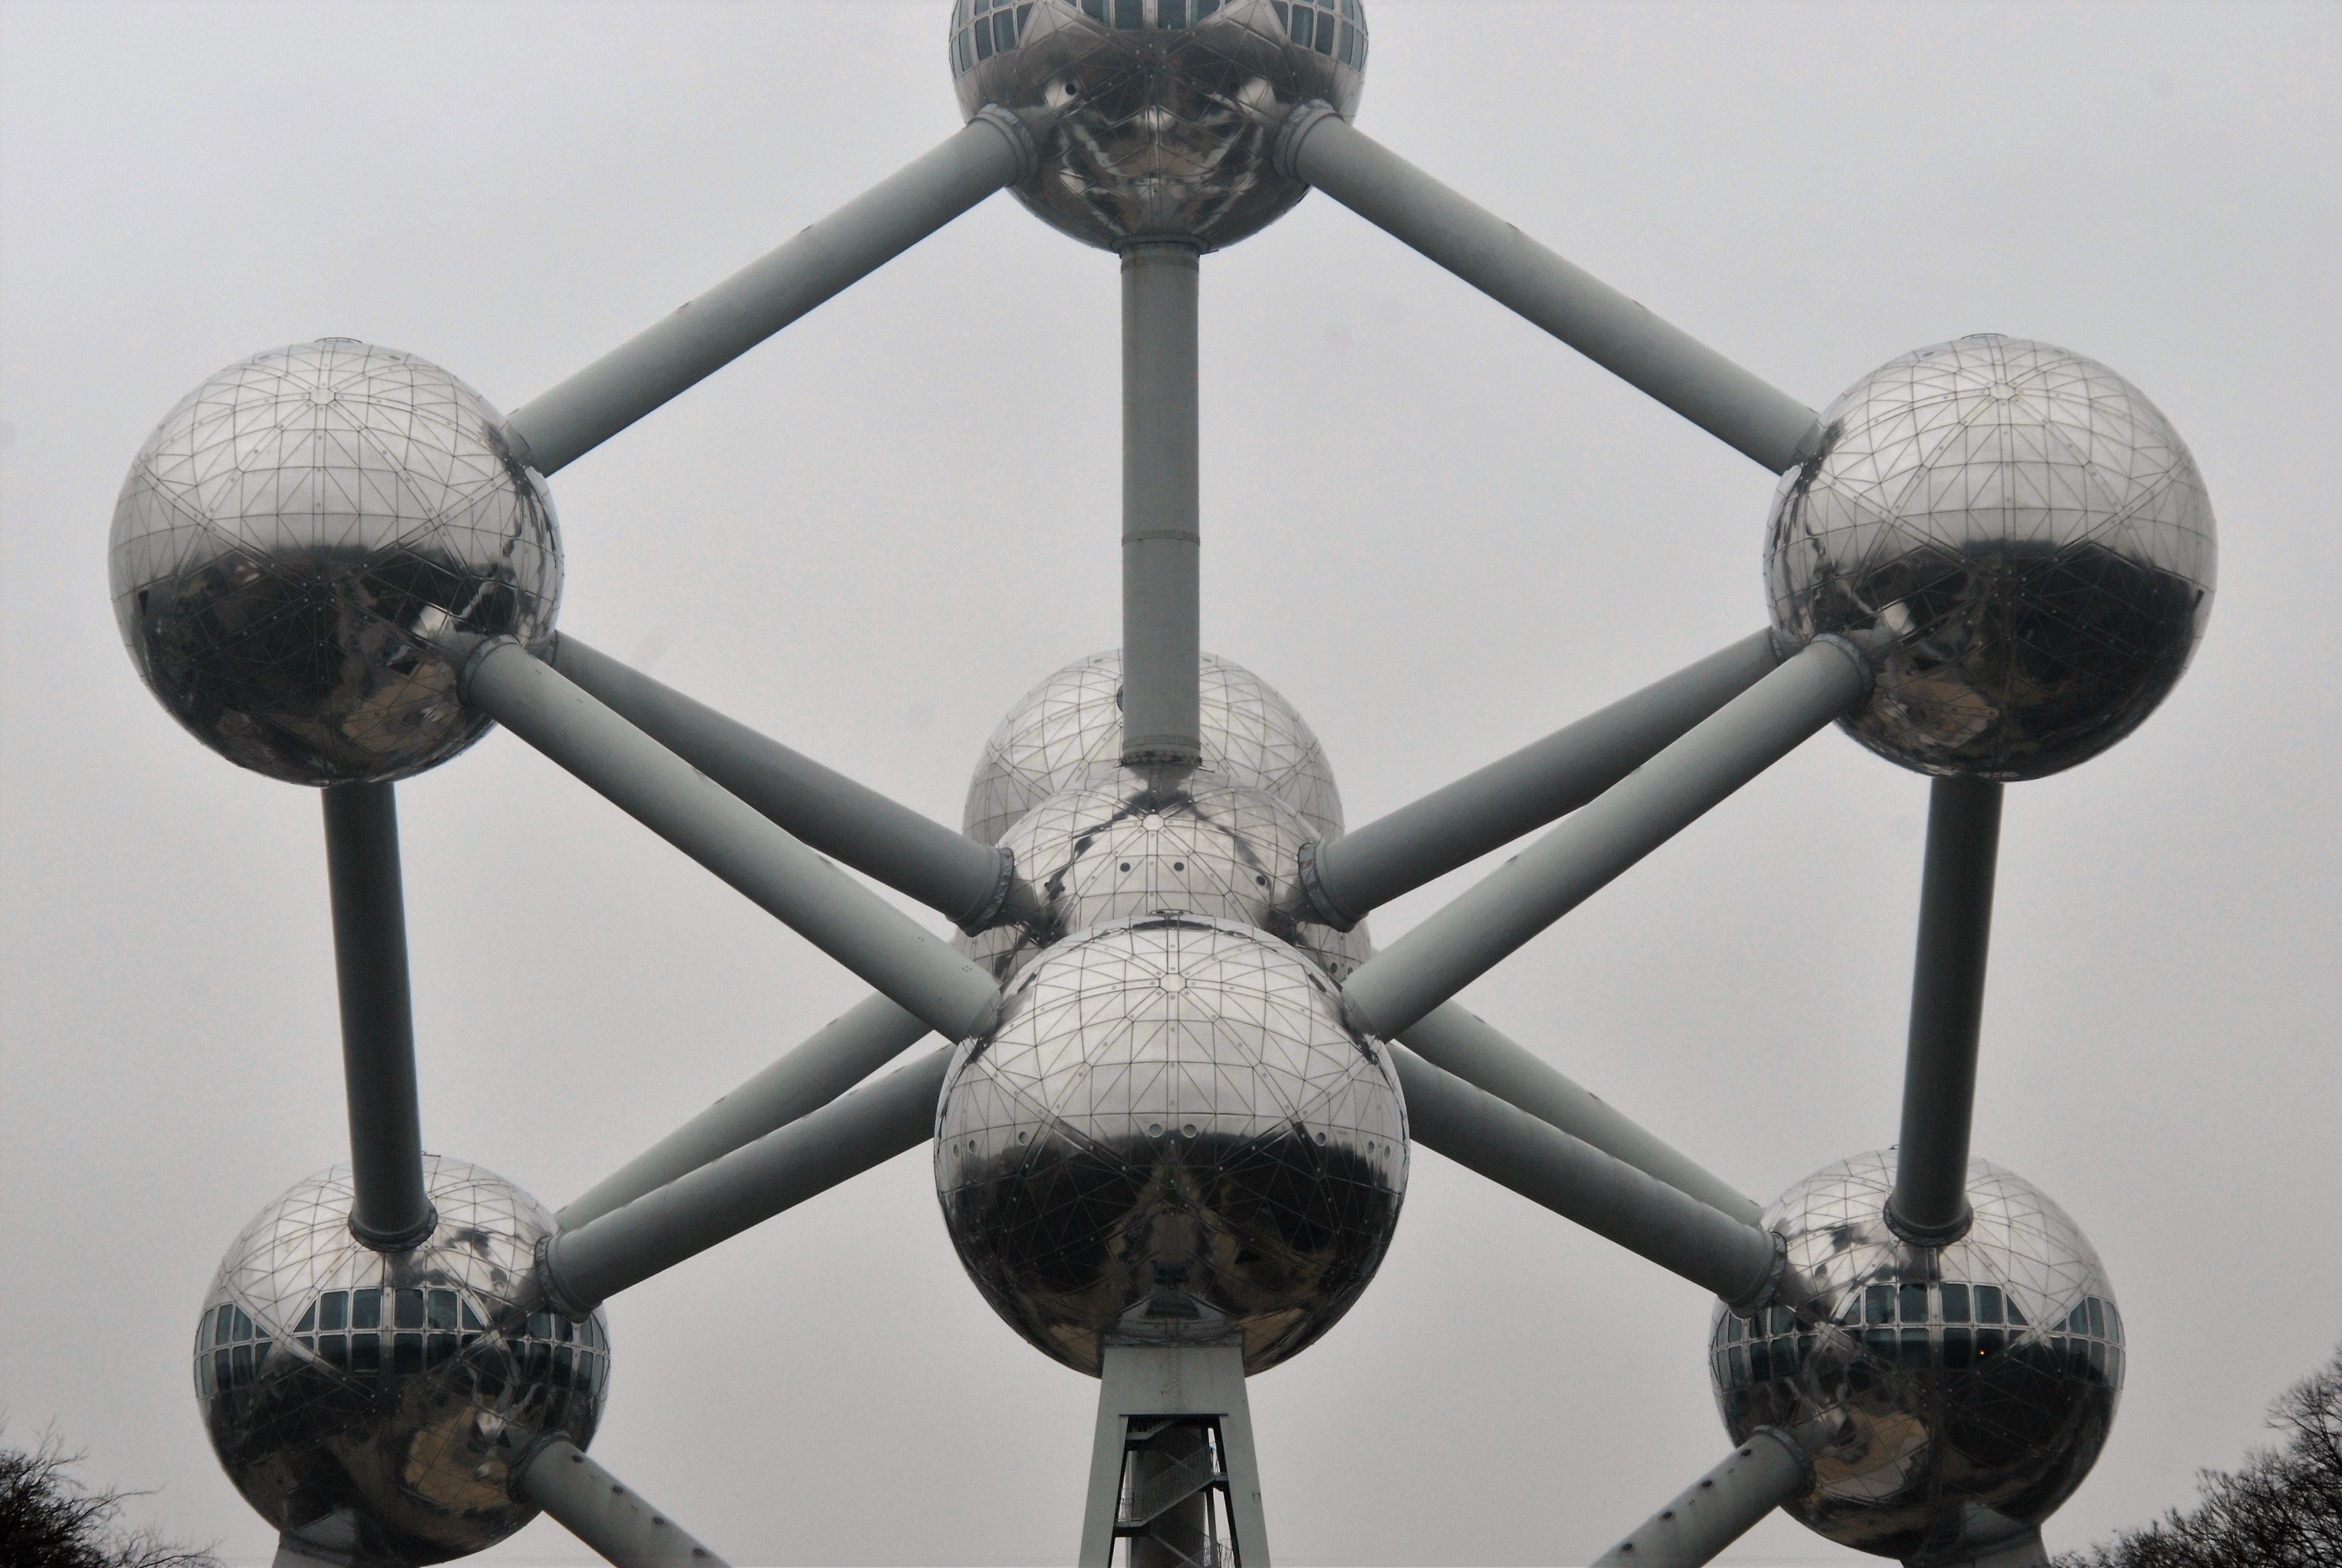
wheel, building, airplane, aircraft, vehicle, museum, aviation, lighting, belgium, product, science, brussels, ball, propeller, atomium, bol, aircraft engine, ceiling fan